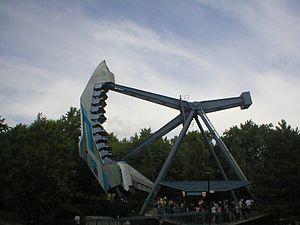
Un bateau à bascule, souvent surnommé bateau-pirate, est une attraction de type pendule, sorte de balançoire géante, utilisée dans quelques fêtes foraines et de nombreux parcs d'attractions.